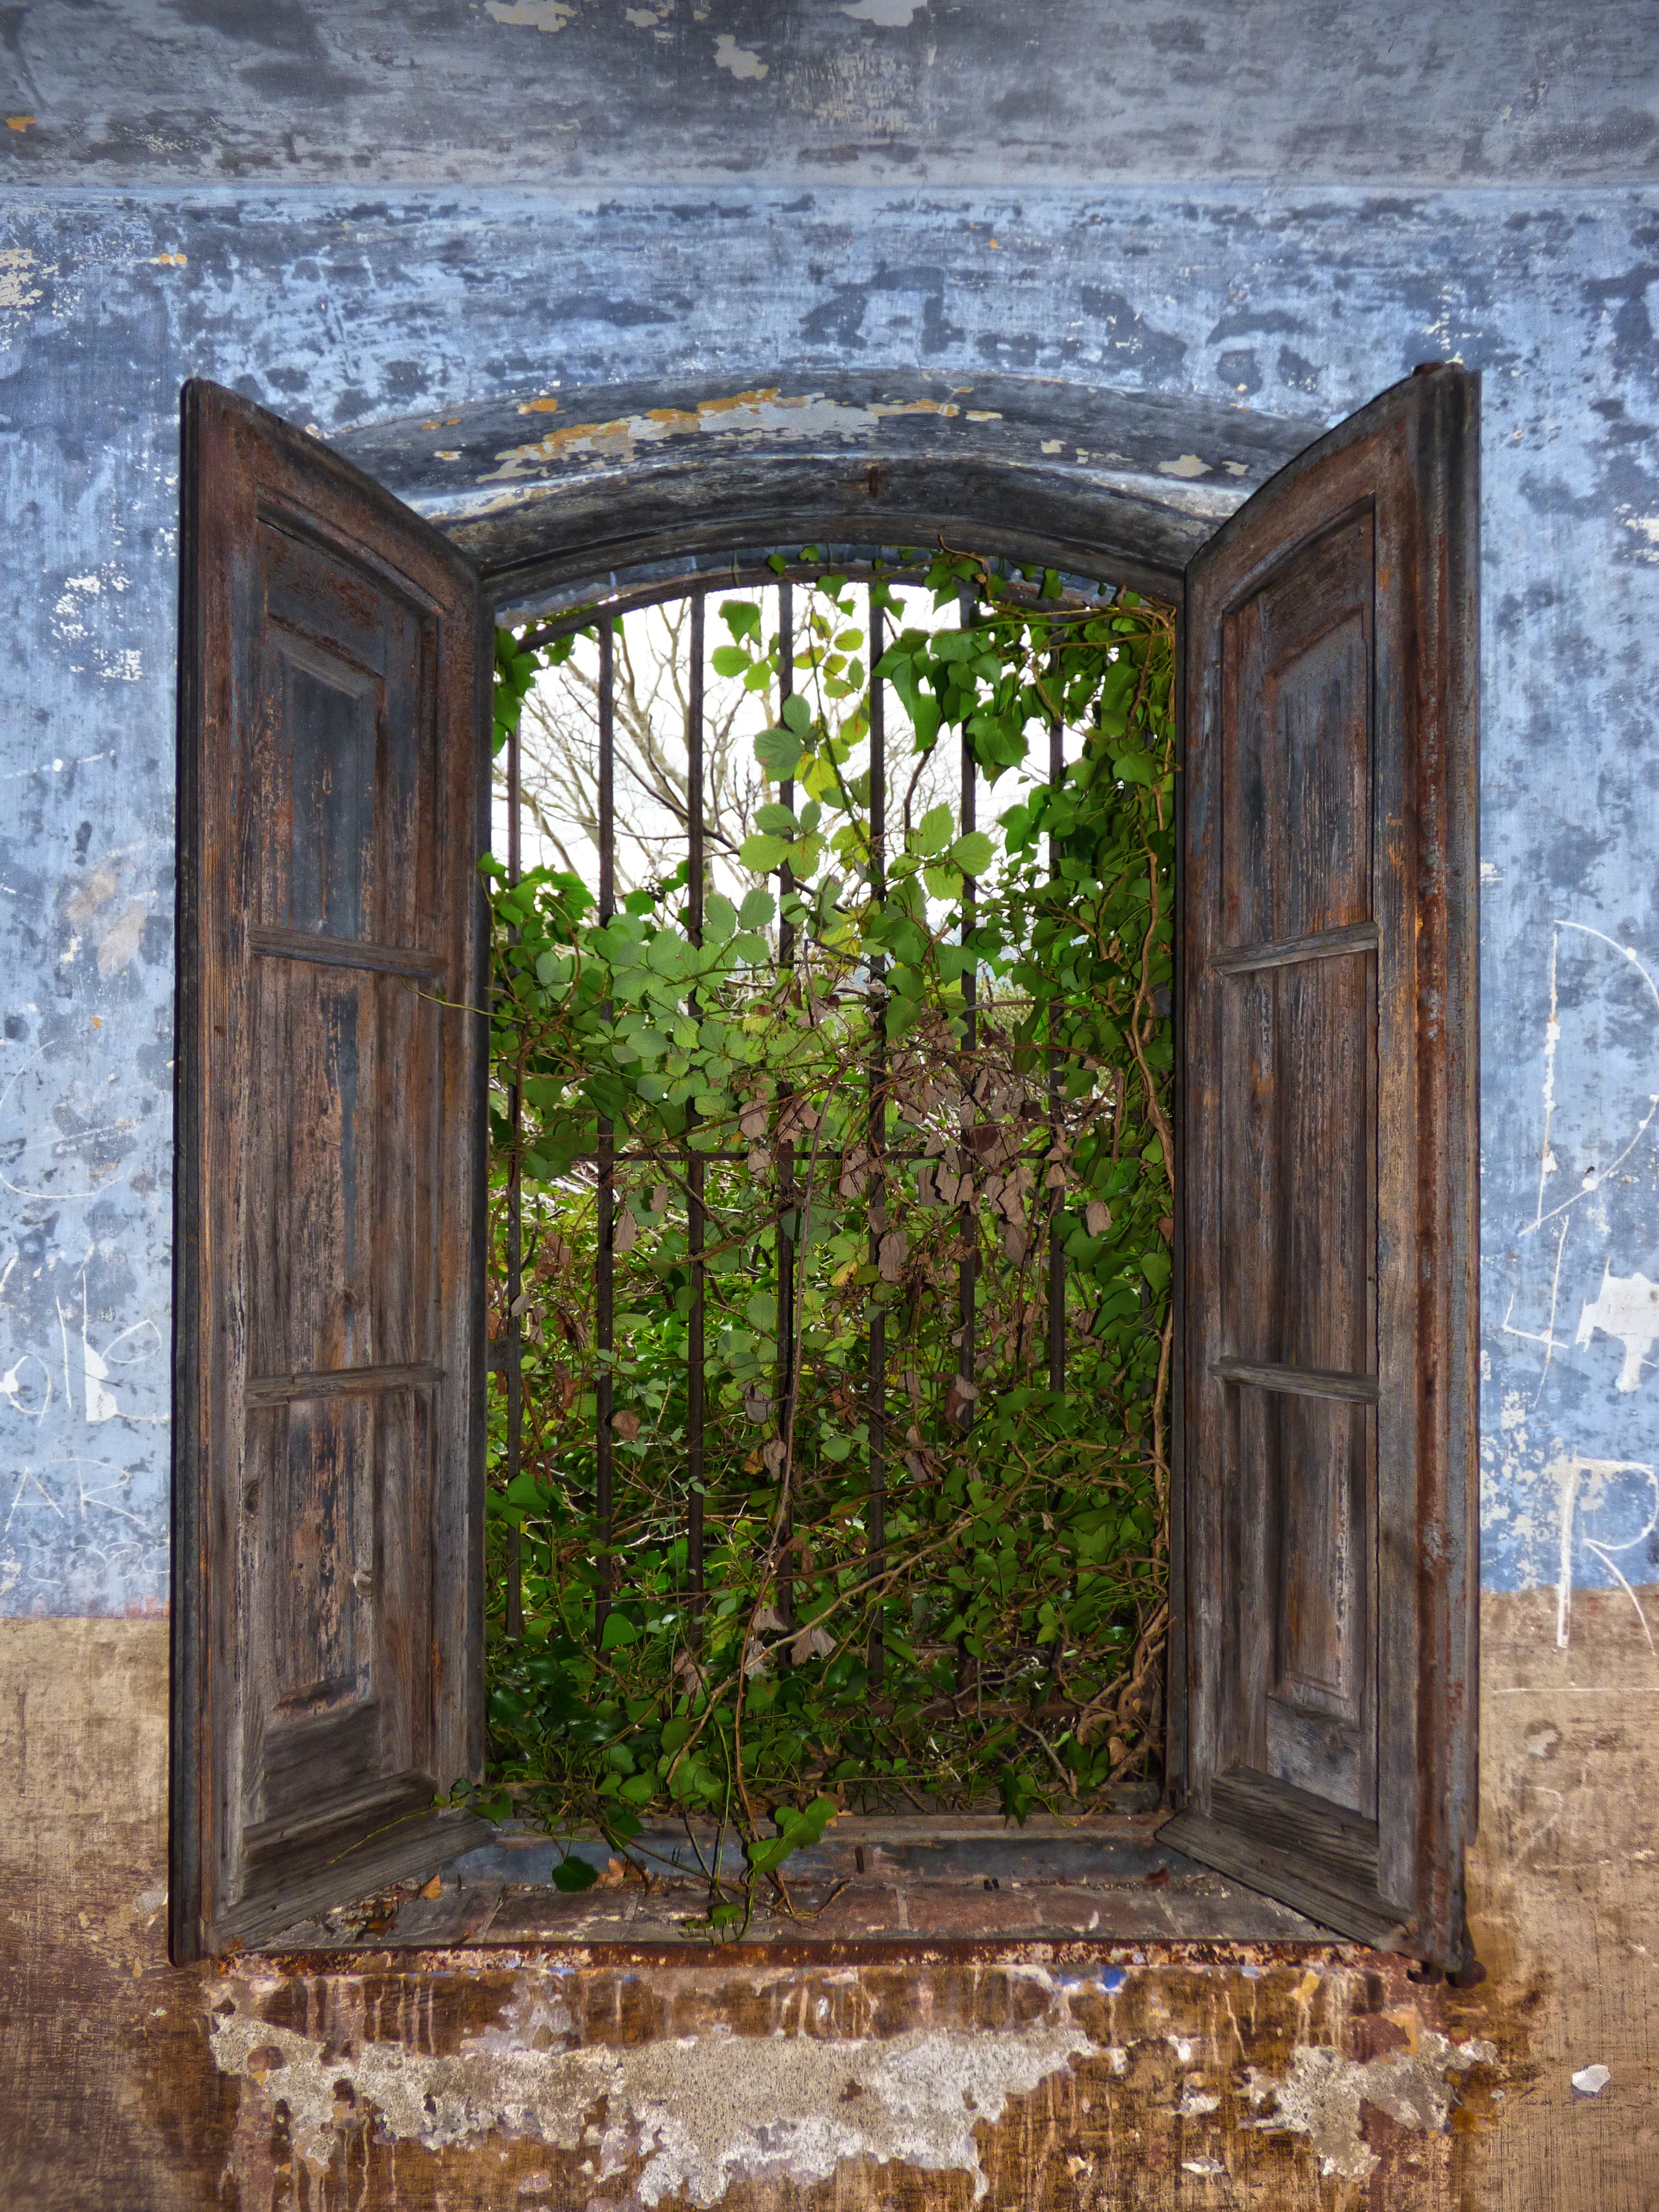
architecture, wood, house, window, home, wall, shed, arch, cottage, abandoned, blue, ruin, gate, door, ruins, vegetation, outhouse, iron, house abandoned, ancient history, balusters